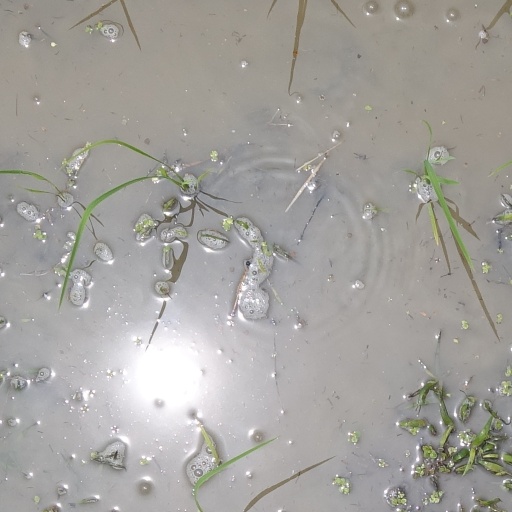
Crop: rice